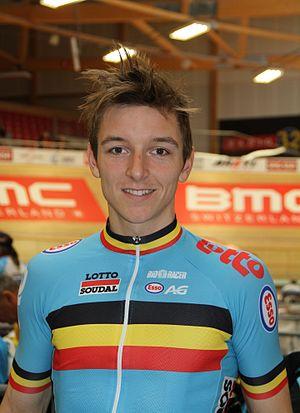
Jasper De Buyst, né le 24 novembre 1993 à Asse, est un coureur cycliste belge. Il est membre de l'équipe Lotto-Soudal depuis 2015. Il est à la fois spécialiste de la route et de la piste. Il possède plusieurs titres de champion de Belgique à son palmarès et a remporté le classement général de l'omnium lors de la Coupe du monde de cyclisme sur piste 2013-2014.